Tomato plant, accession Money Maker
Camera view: vertical (180 deg); turntable rotation: 240 degrees
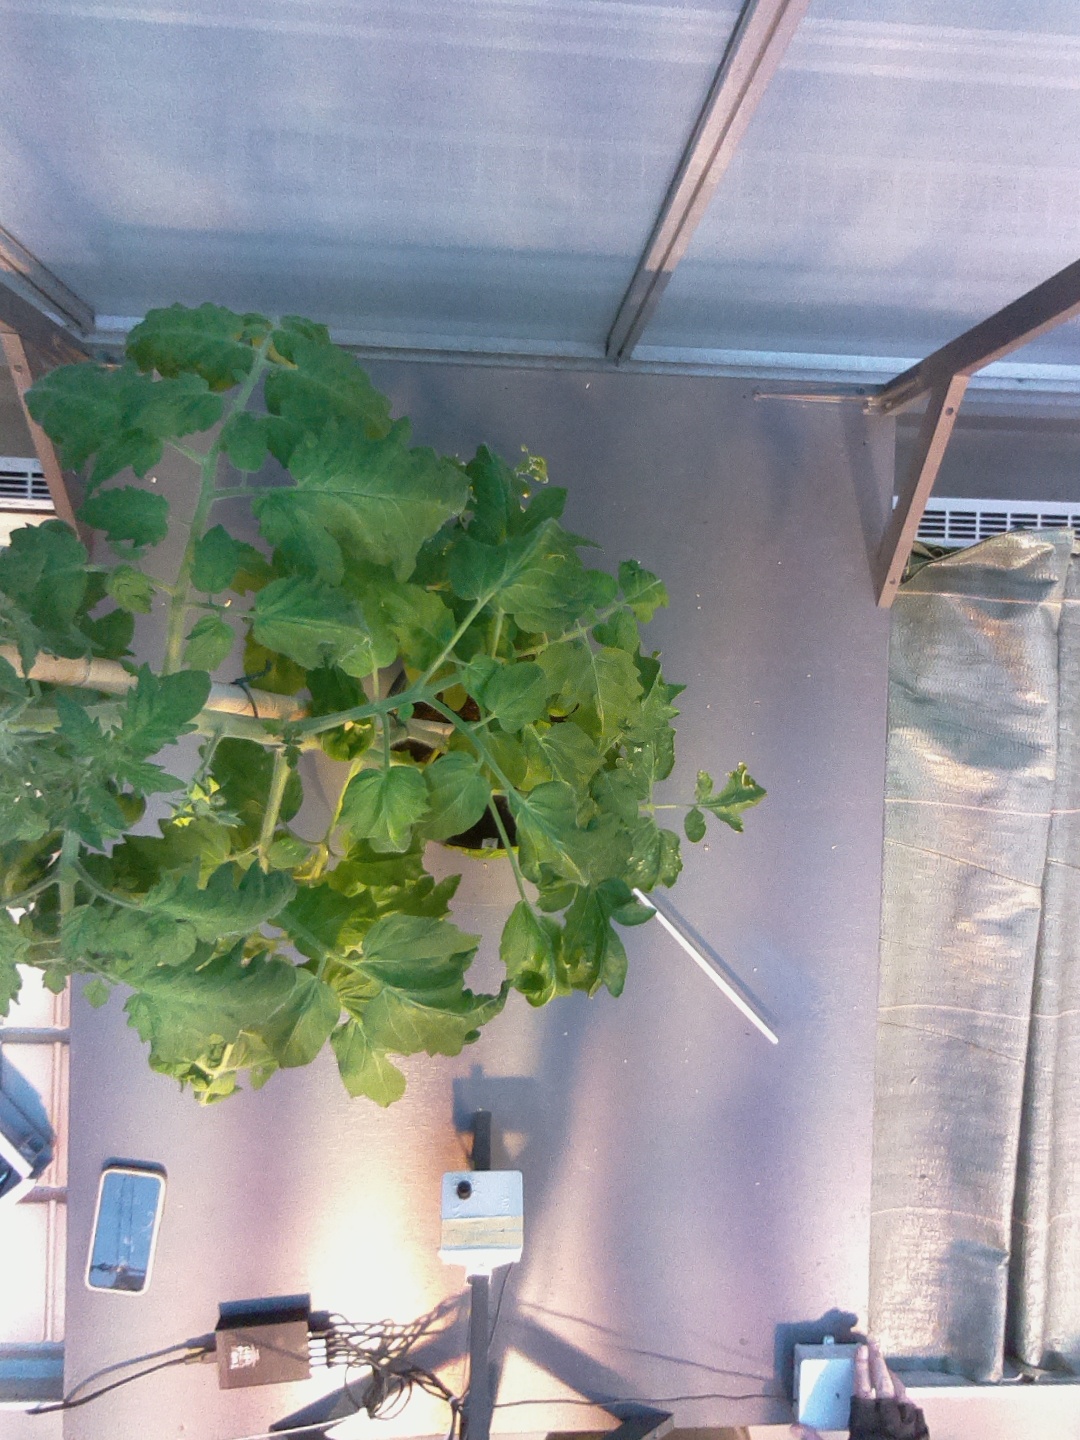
BBCH growth stage 60: First flowers open